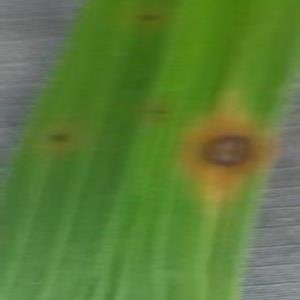
Disease: Brownspot